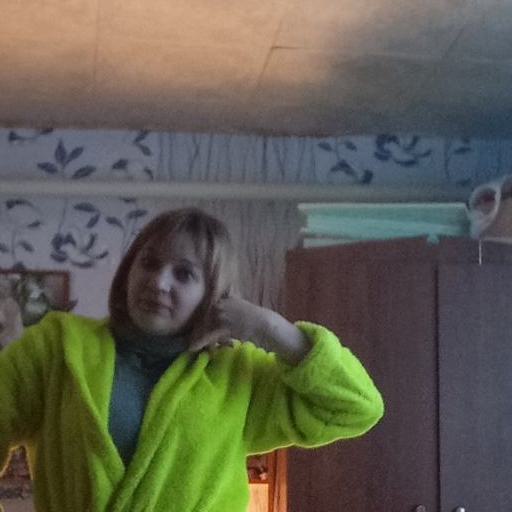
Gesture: call